Kirby: Squeak Squad

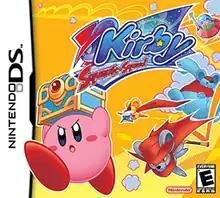
North American box art

is a 2006 action-platform game developed by HAL Laboratory and Flagship and published by Nintendo for the Nintendo DS. It is one of the mainline installment entries of the "Kirby" series and the second "Kirby" game released for the system. The game was released in Japan and North America in 2006 and in Europe, Australia, and South Korea in 2007. The game was later re-released for the Wii U's Virtual Console on June 25, 2015.